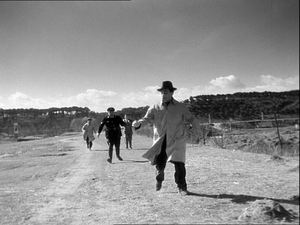
100 films italiens à sauver est une initiative qui a pour finalité de mettre en avant 100 pellicules de films qui ont contribué au changement de la mémoire collective de l'Italie entre 1942 et 1978.